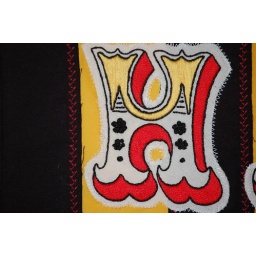
wall hanging by Ursula Thomson 2008 hand embroidery and machine applique